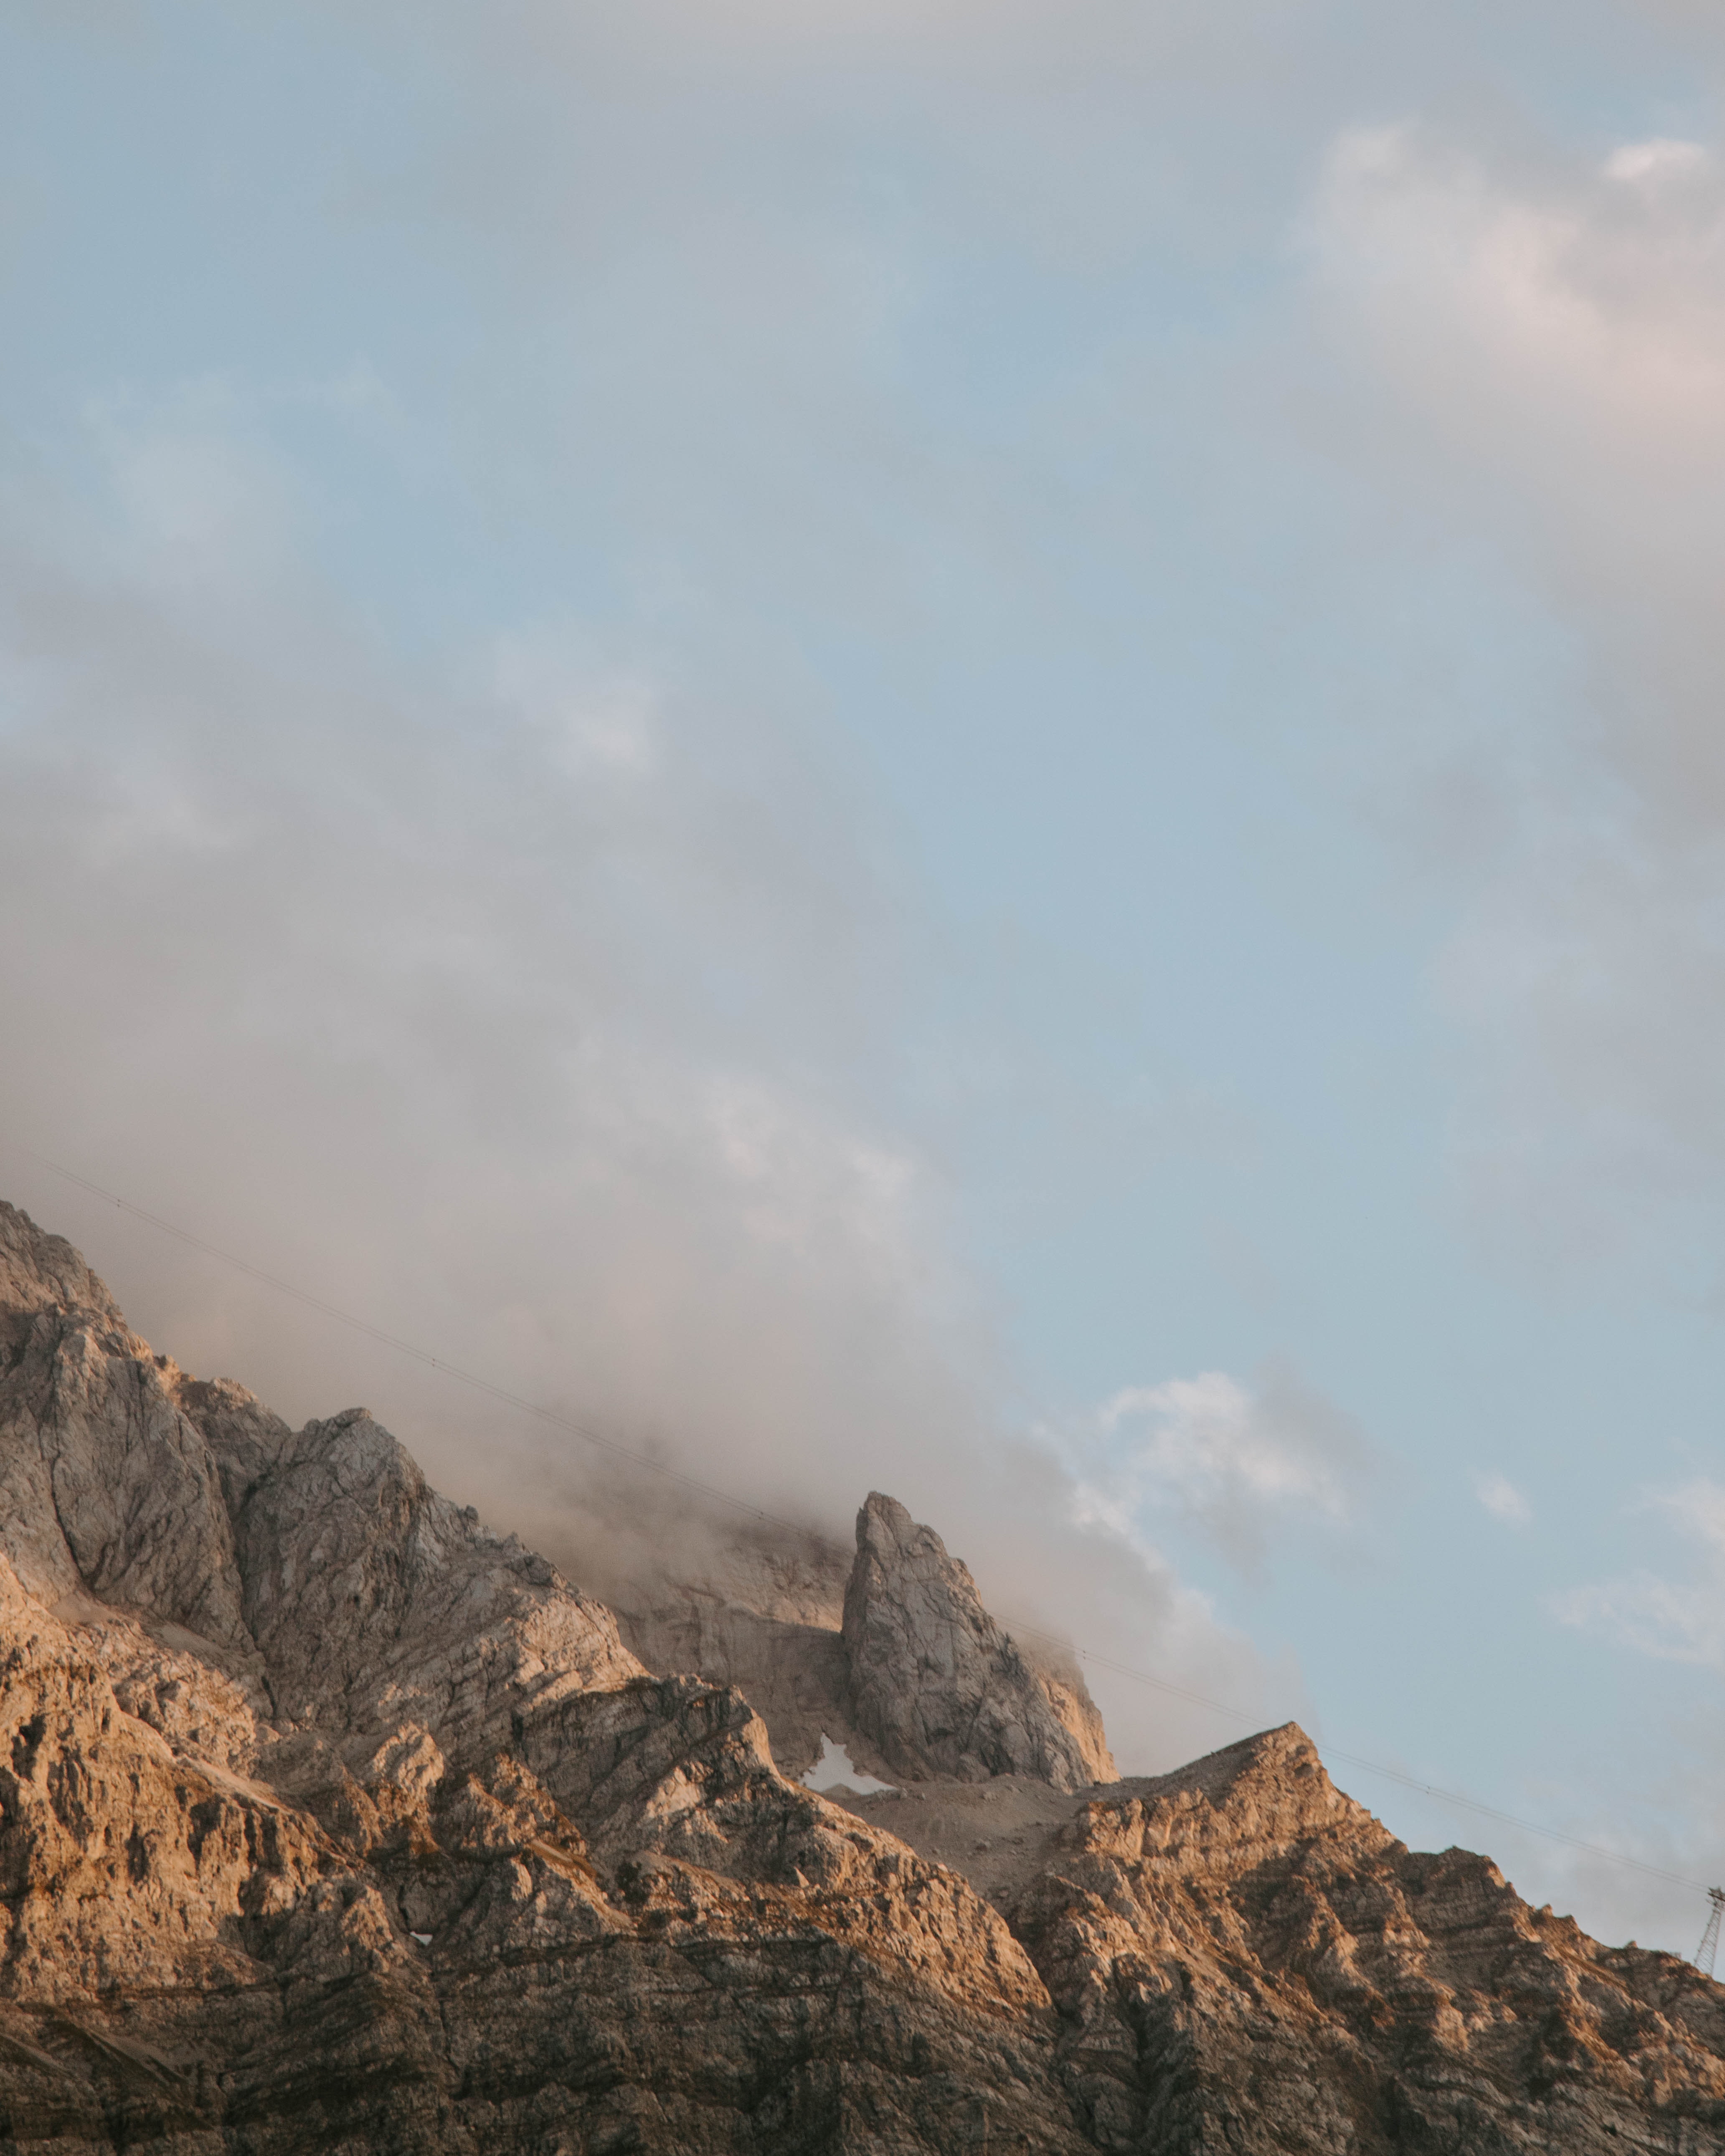
mountainous landforms, sky, mountain, badlands, atmospheric phenomenon, rock, wadi, formation, outcrop, mountain range, highland, ridge, geology, cloud, hill, hill station, ecoregion, geological phenomenon, fell, valley, escarpment, bedrock, plateau, landscape, national park, summit, terrain, cliff, massif, fault, meteorological phenomenon, cumulus